Dichrostachys

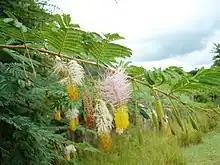
"Dichrostachys cinerea" in flower

Dichrostachys is an Old World genus of flowering plants in the family Fabaceae. Their "Acacia"-like leaves are bi-pinnately compound. Unlike "Acacia" their thorns are hardened branchlets rather than modified stipules. They are native from Africa to Australasia, but a centre of diversity is present in Madagascar.